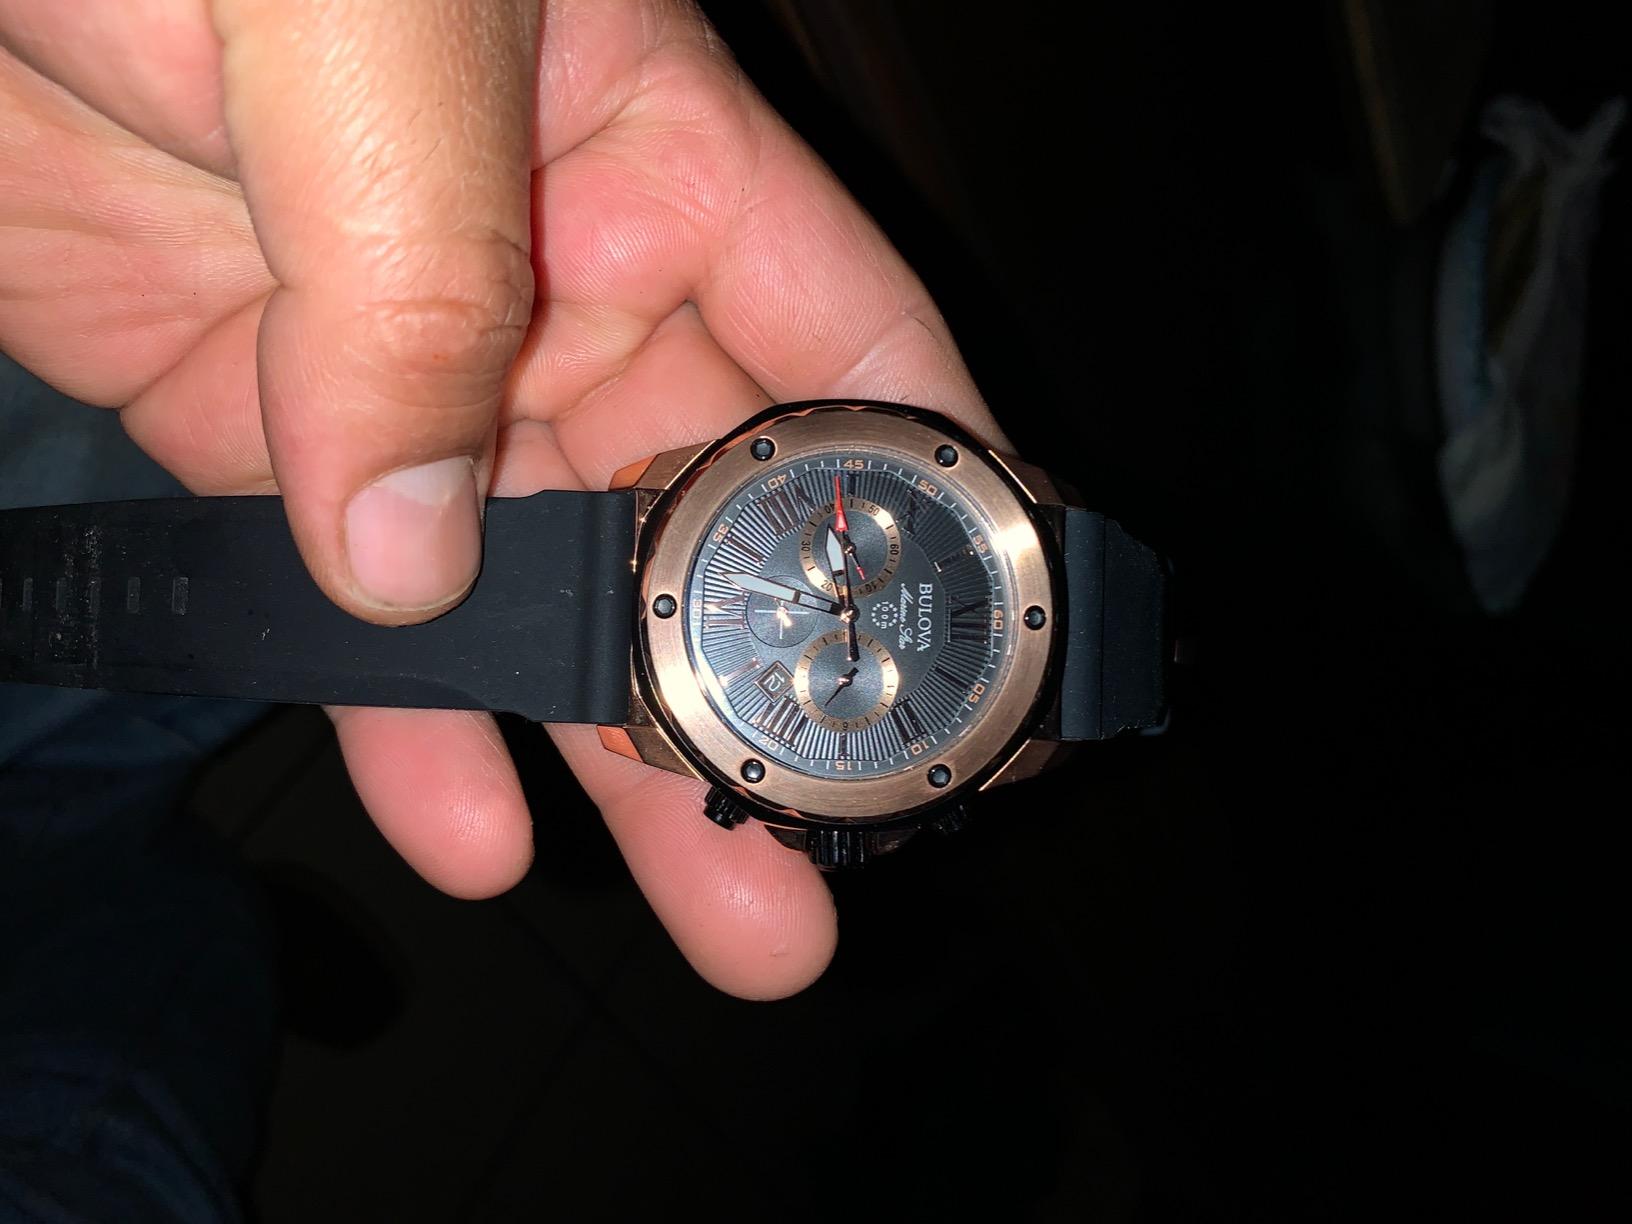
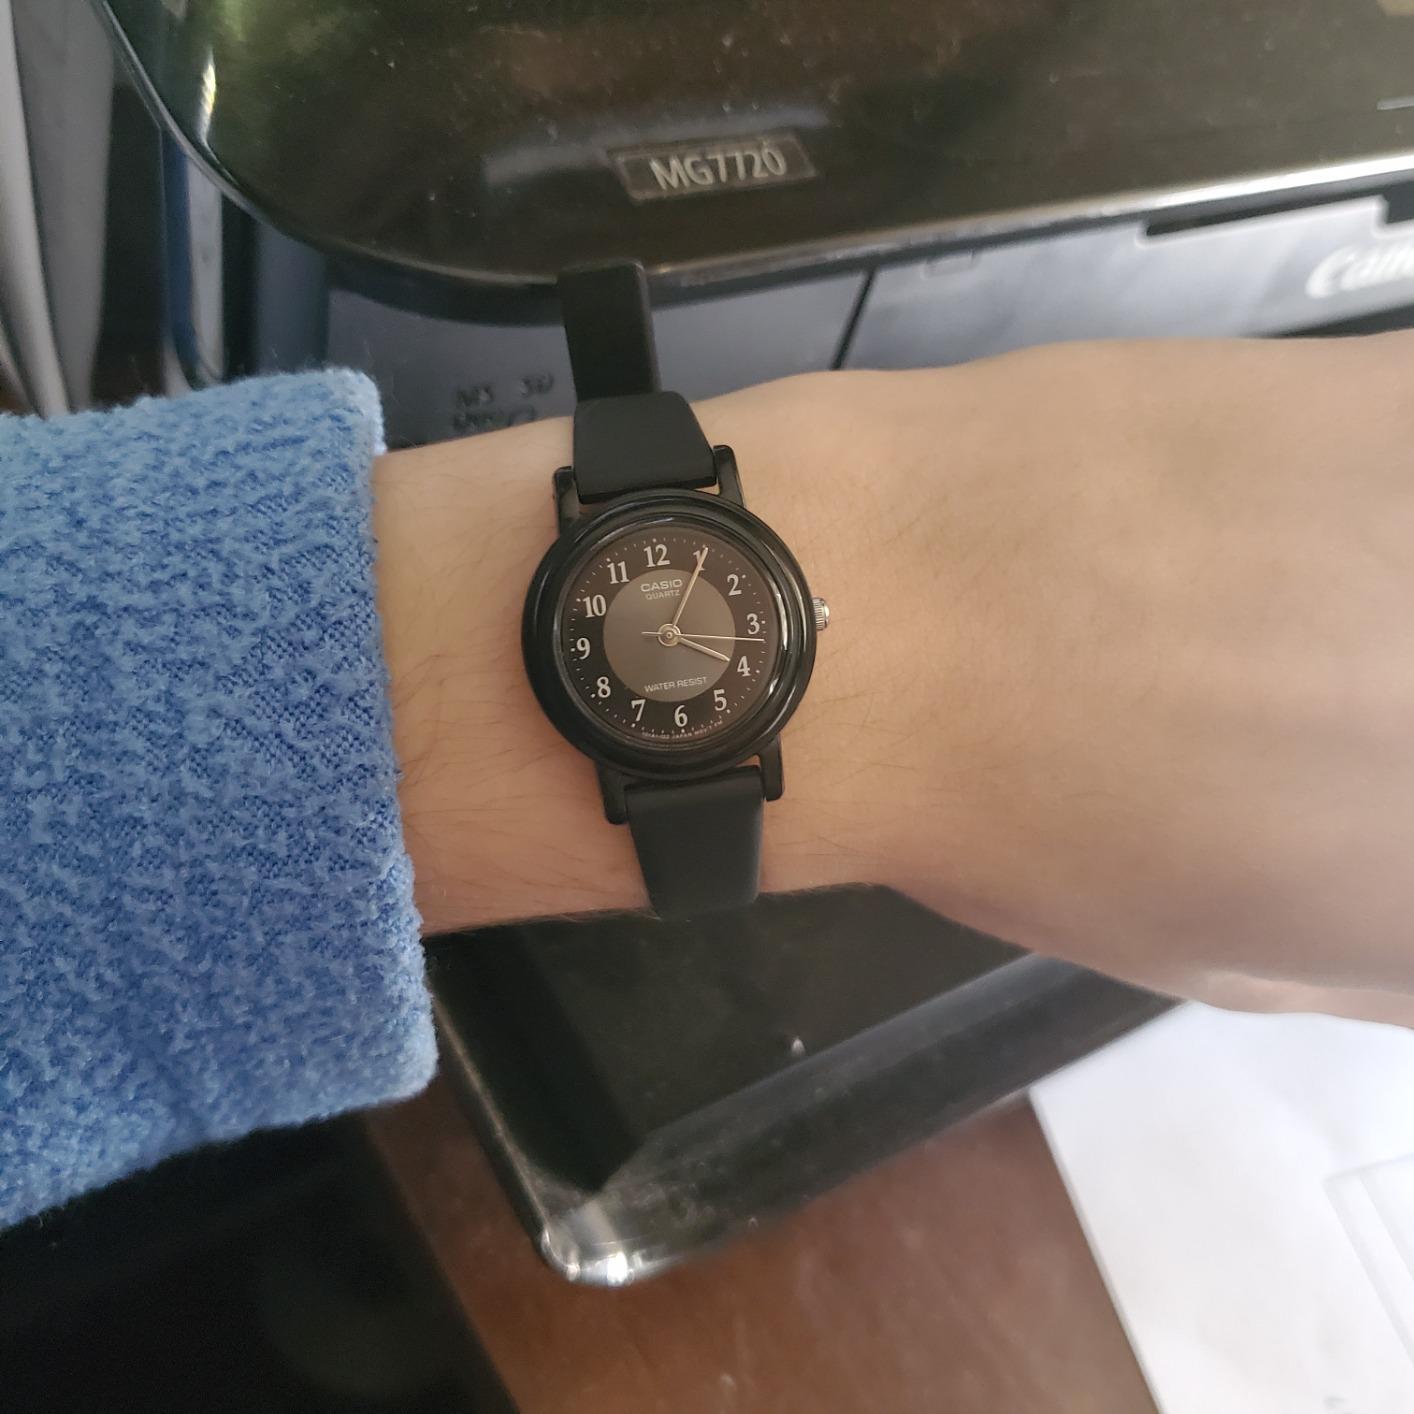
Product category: accessories_watch
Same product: no